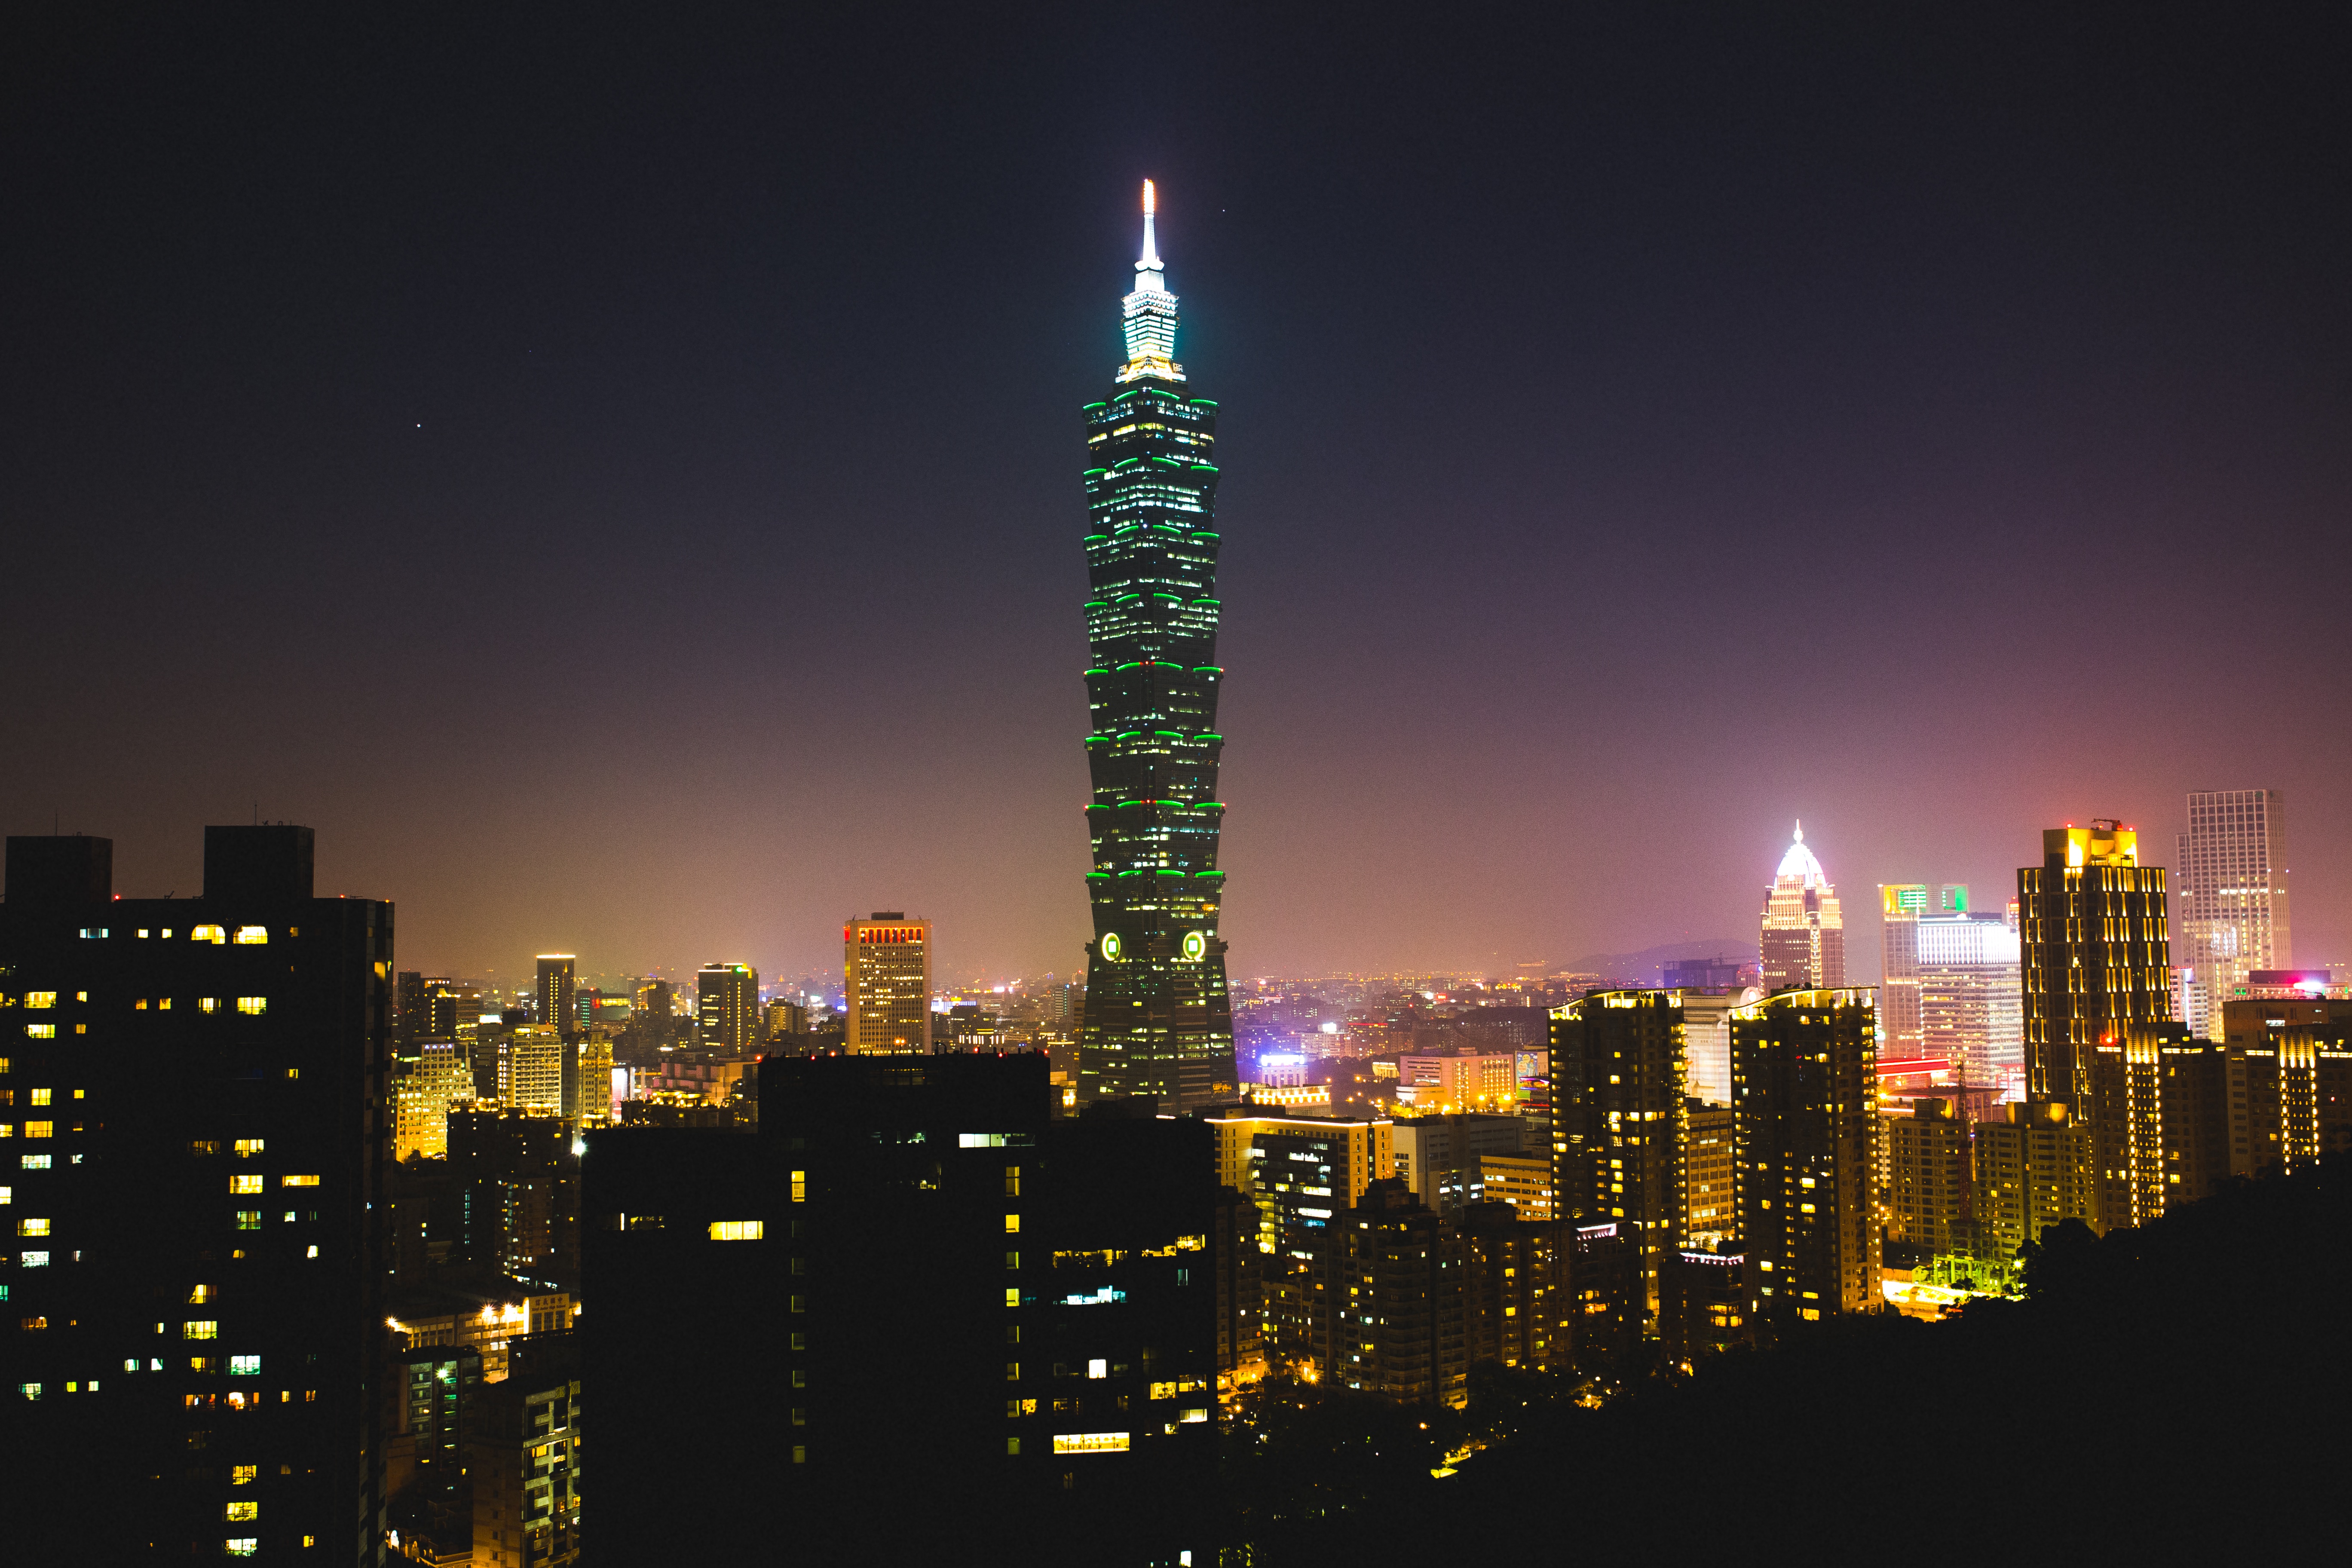
horizon, light, skyline, night, building, city, skyscraper, cityscape, downtown, dusk, evening, tower, landmark, tower block, metropolis, geographical feature, human settlement, metropolitan area